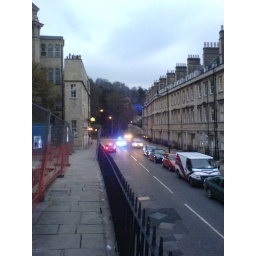
Screaming up the road near my house making lots of noise